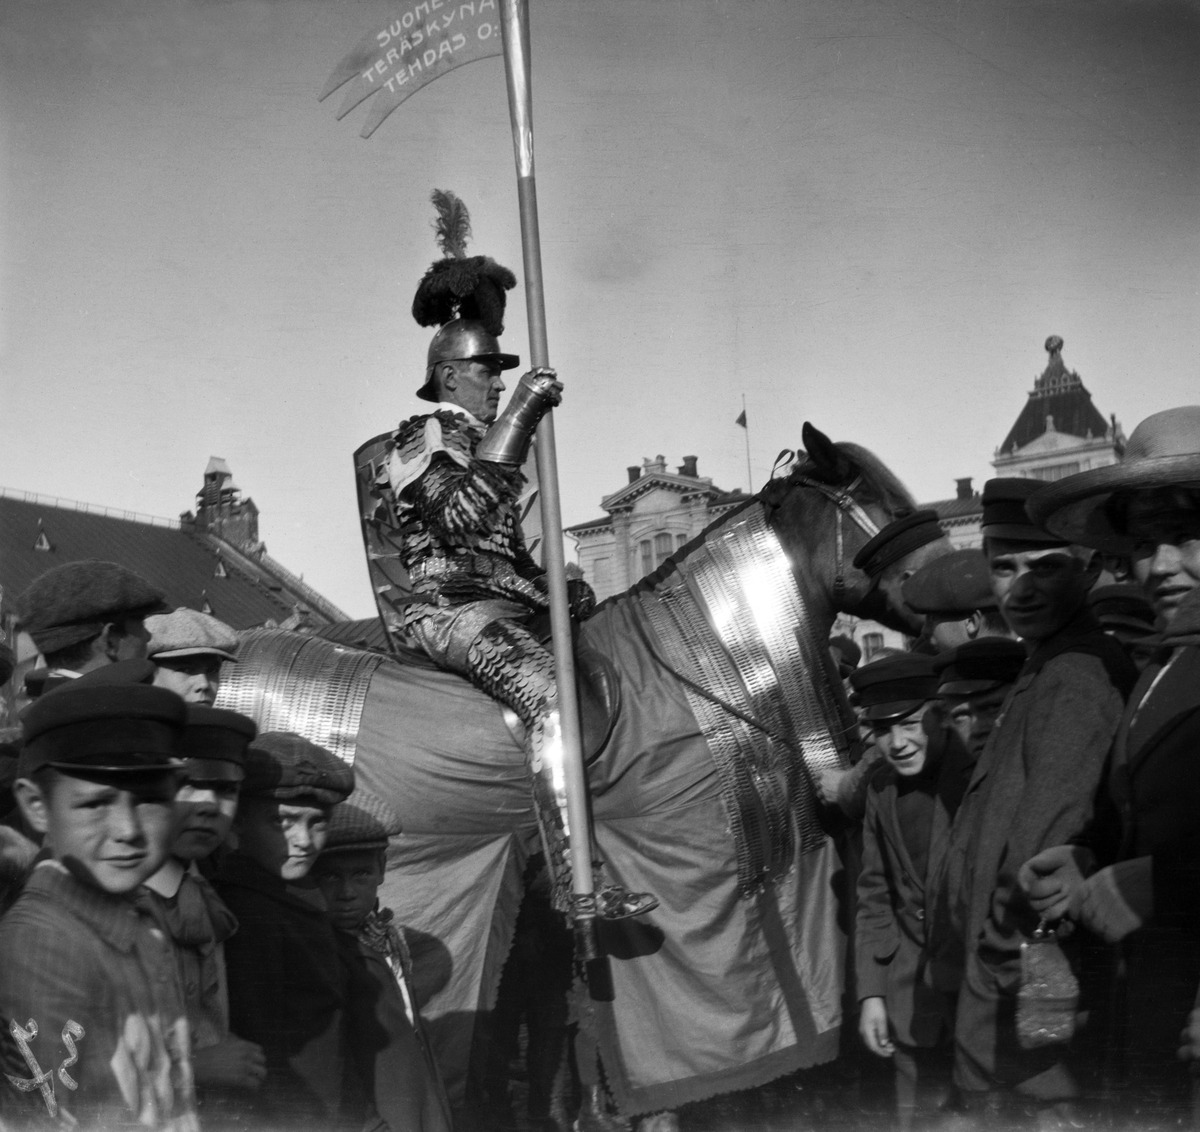
Suomalainen viikko 27
sisällön kuvaus: Suomalainen viikko 27.9. - 4.10.1913. Mainoskulkue Hietalahdentorilla. mustavalkoinen
Kuvaaja: Timiriasew, Ivan, valokuvaaja
Ajankohta: kuvausaika 1913
Paikka: Suomi, Uusimaa, Helsinki, Kamppi Helsinki, Hietalahdentori
Aiheet: Suomen Teräskynätehdas Oy, mainonta, yleisö, kotieläimet hevonen, lapset